Geraint Thomas

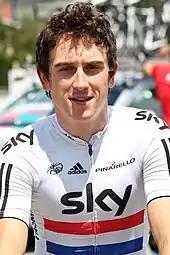
Thomas wearing the National Road Race Champion's jersey in 2011

Thomas started 2011 with some promising performances in the classics, finishing sixth in the Classica Sarda and second in the Dwars door Vlaanderen before placing tenth in the Tour of Flanders Thomas claimed his first professional victory in May, by winning the five-day Bayern Rundfahrt race, after finishing second on stage 3 and fifth on stage 4. On 26 June 2011, Thomas finished second to Bradley Wiggins in the British National Road Race Championships.